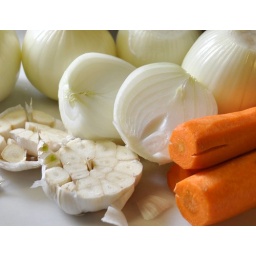
Garlic, onions &amp;amp; carrots to go in pot with roast chicken leftover bones etc.